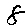
Label: 8